2009 Algarve Cup

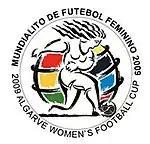

The 2009 Algarve Cup was the sixteenth edition of the Algarve Cup, an invitational women's football tournament held annually in Portugal. It took place between 4 and 11 March 2009. It was won by Sweden who defeated holders the United States in a penalty shootout after a 1–1 draw in the final-game.